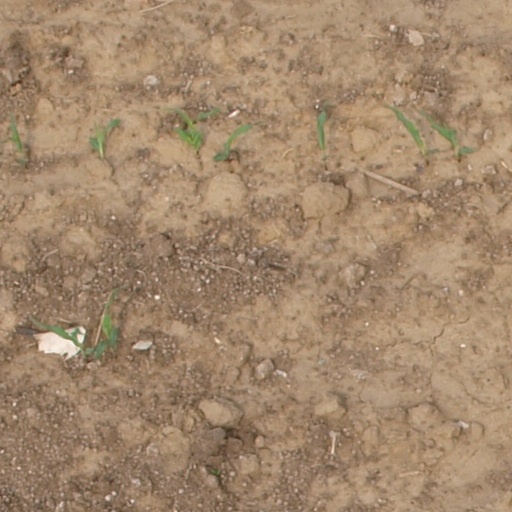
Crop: maize; corn